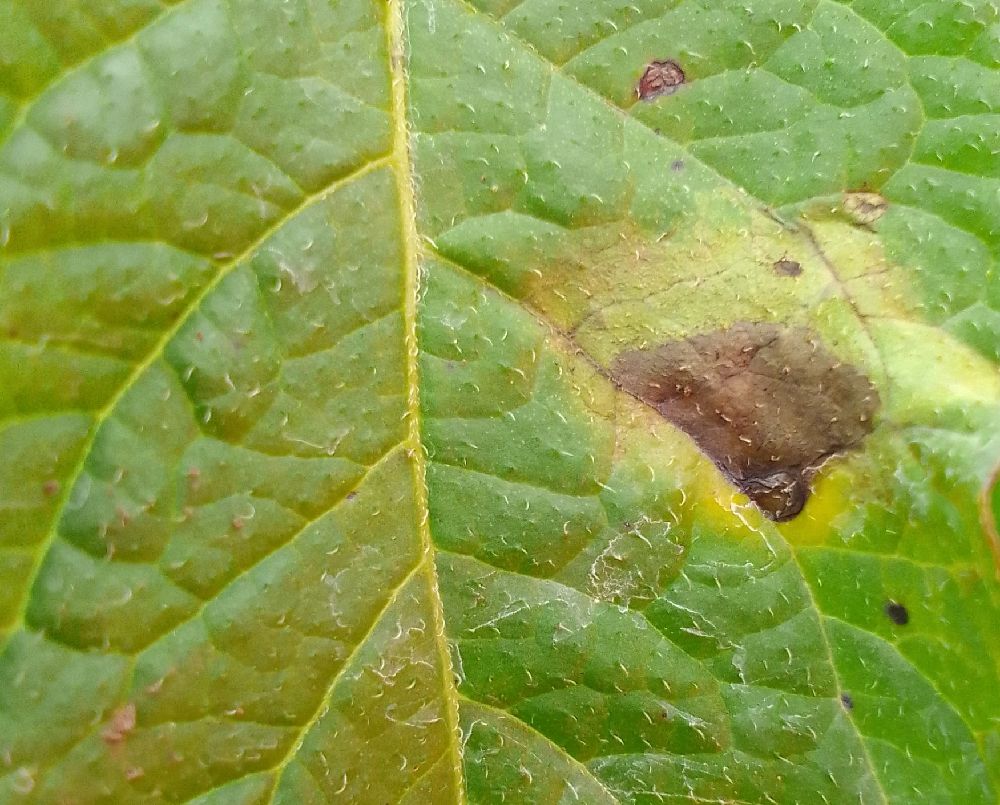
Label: Late blight